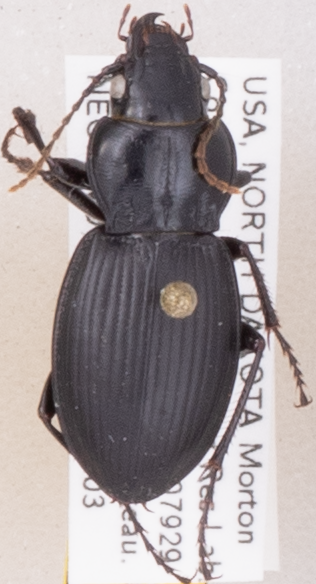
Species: Cyclotrachelus torvus
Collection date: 2019-09-03
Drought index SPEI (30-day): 0.946
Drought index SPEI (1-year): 1.01
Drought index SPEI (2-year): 0.866